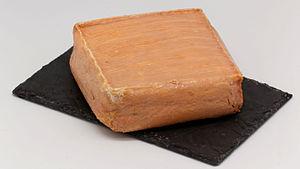
Maroilles